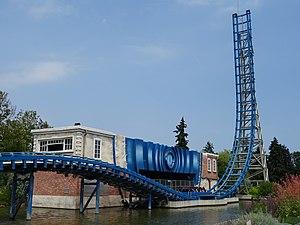
Pulsar à Walibi Belgium